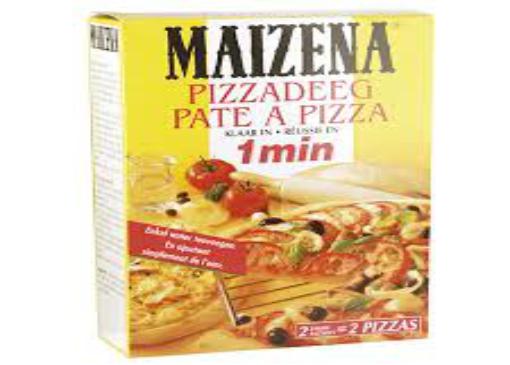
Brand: Maizena
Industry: Food